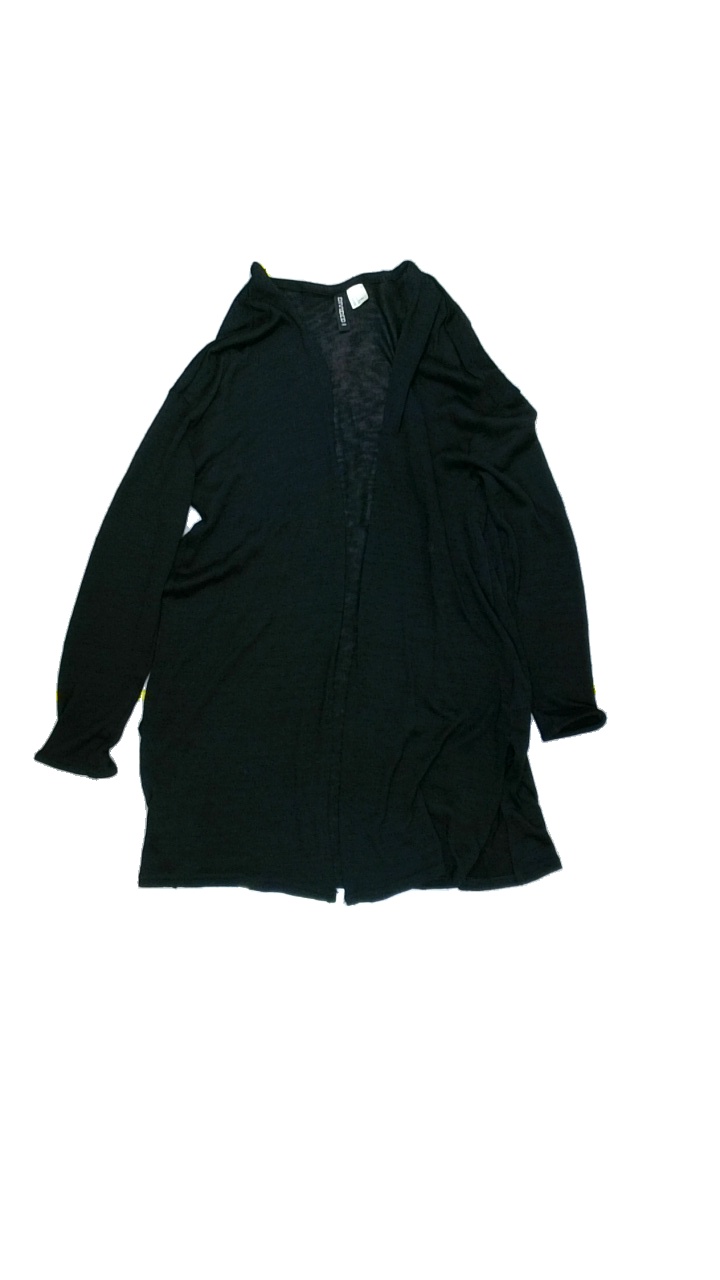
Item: Cardigan (Ladies)
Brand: H&m
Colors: Black
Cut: Loose, Long
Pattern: Plain
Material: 50% Poly 48% Visc 2% Elastane
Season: All
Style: No trend
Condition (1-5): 2
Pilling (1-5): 2
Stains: No
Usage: Export
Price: <50